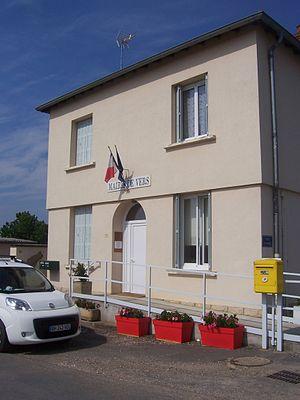
Mairie de Vers
Vers est une commune française située dans le département de Saône-et-Loire en région Bourgogne-Franche-Comté.